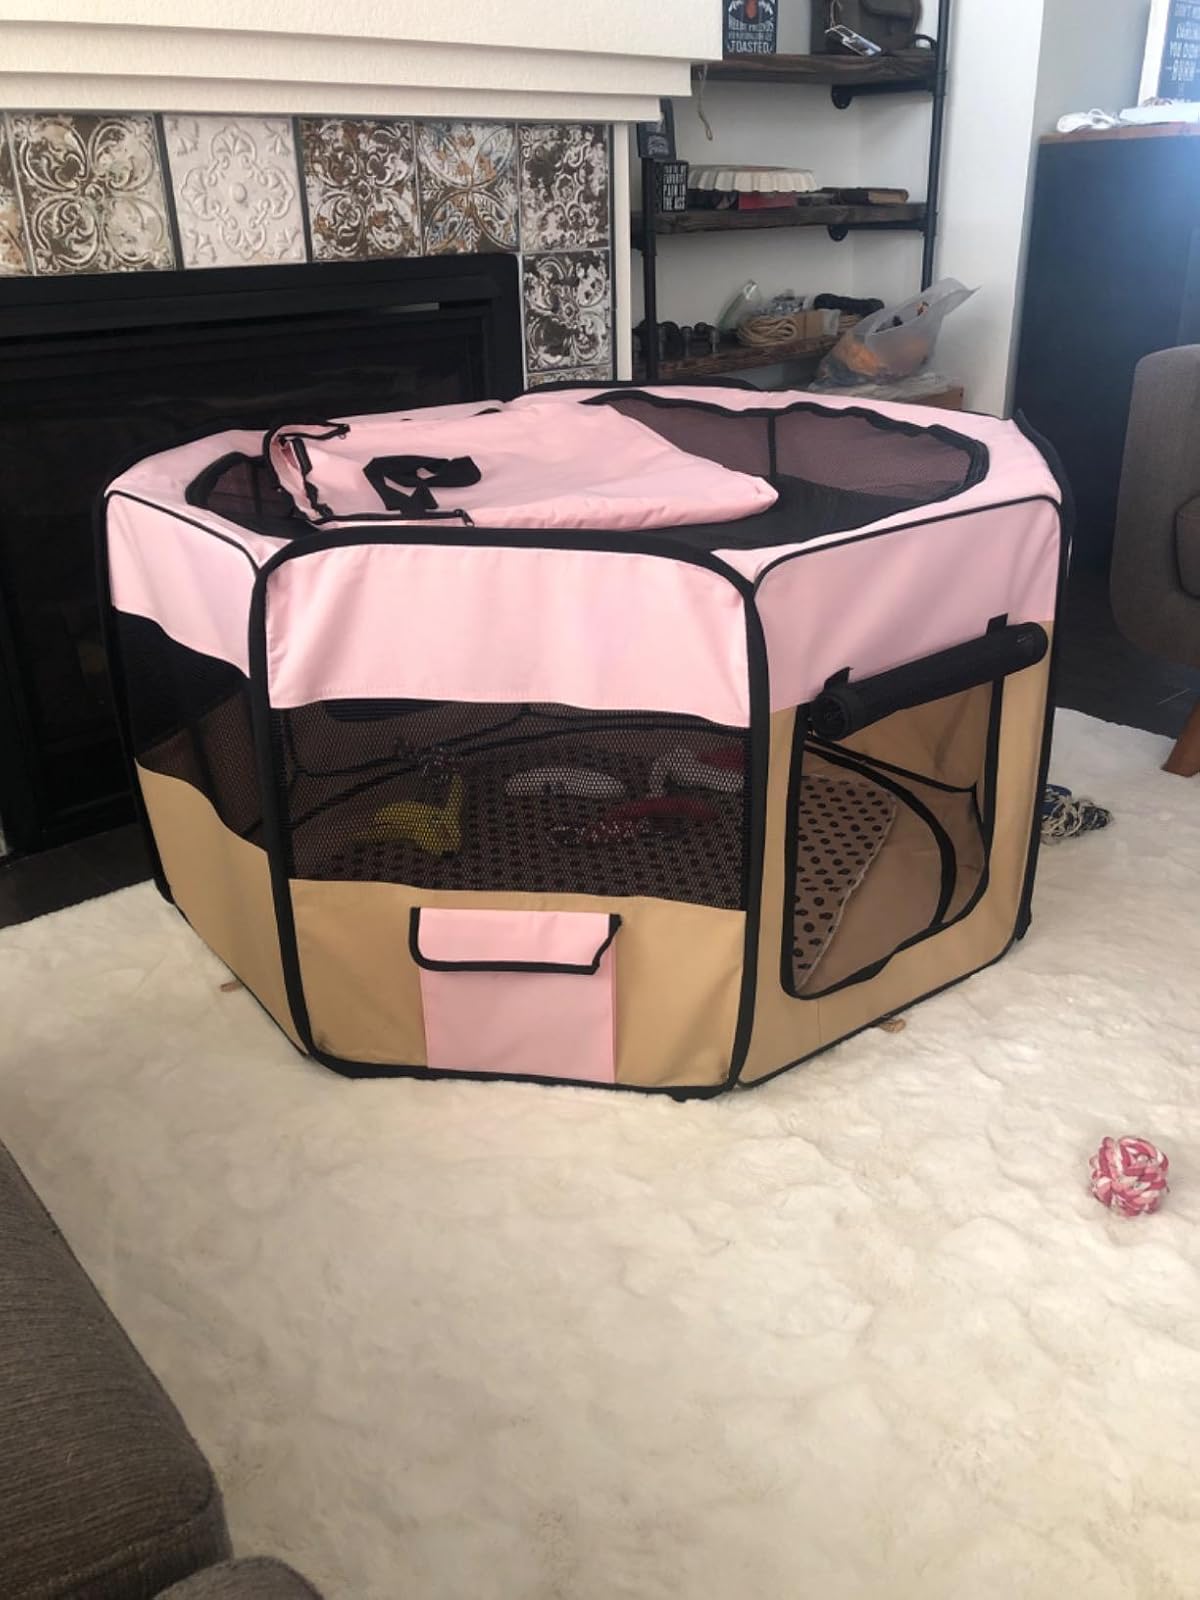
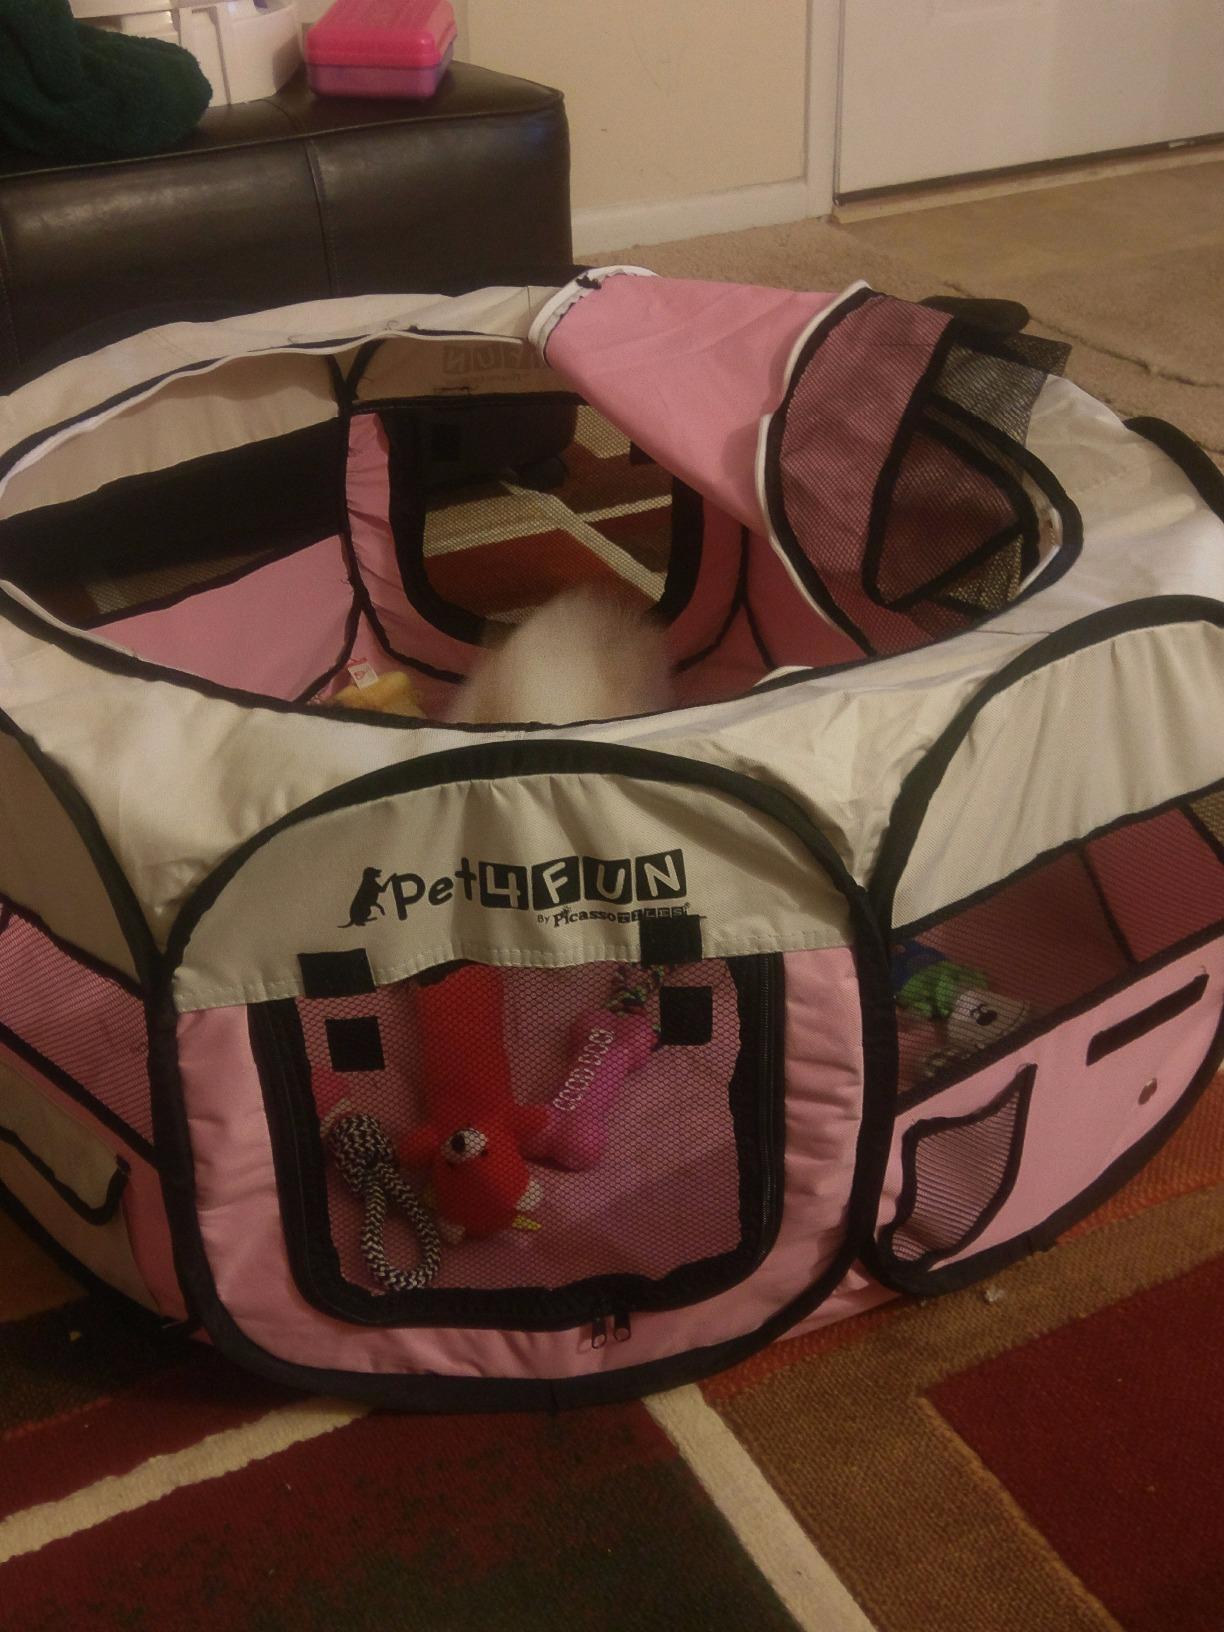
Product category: items_kennel
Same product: no